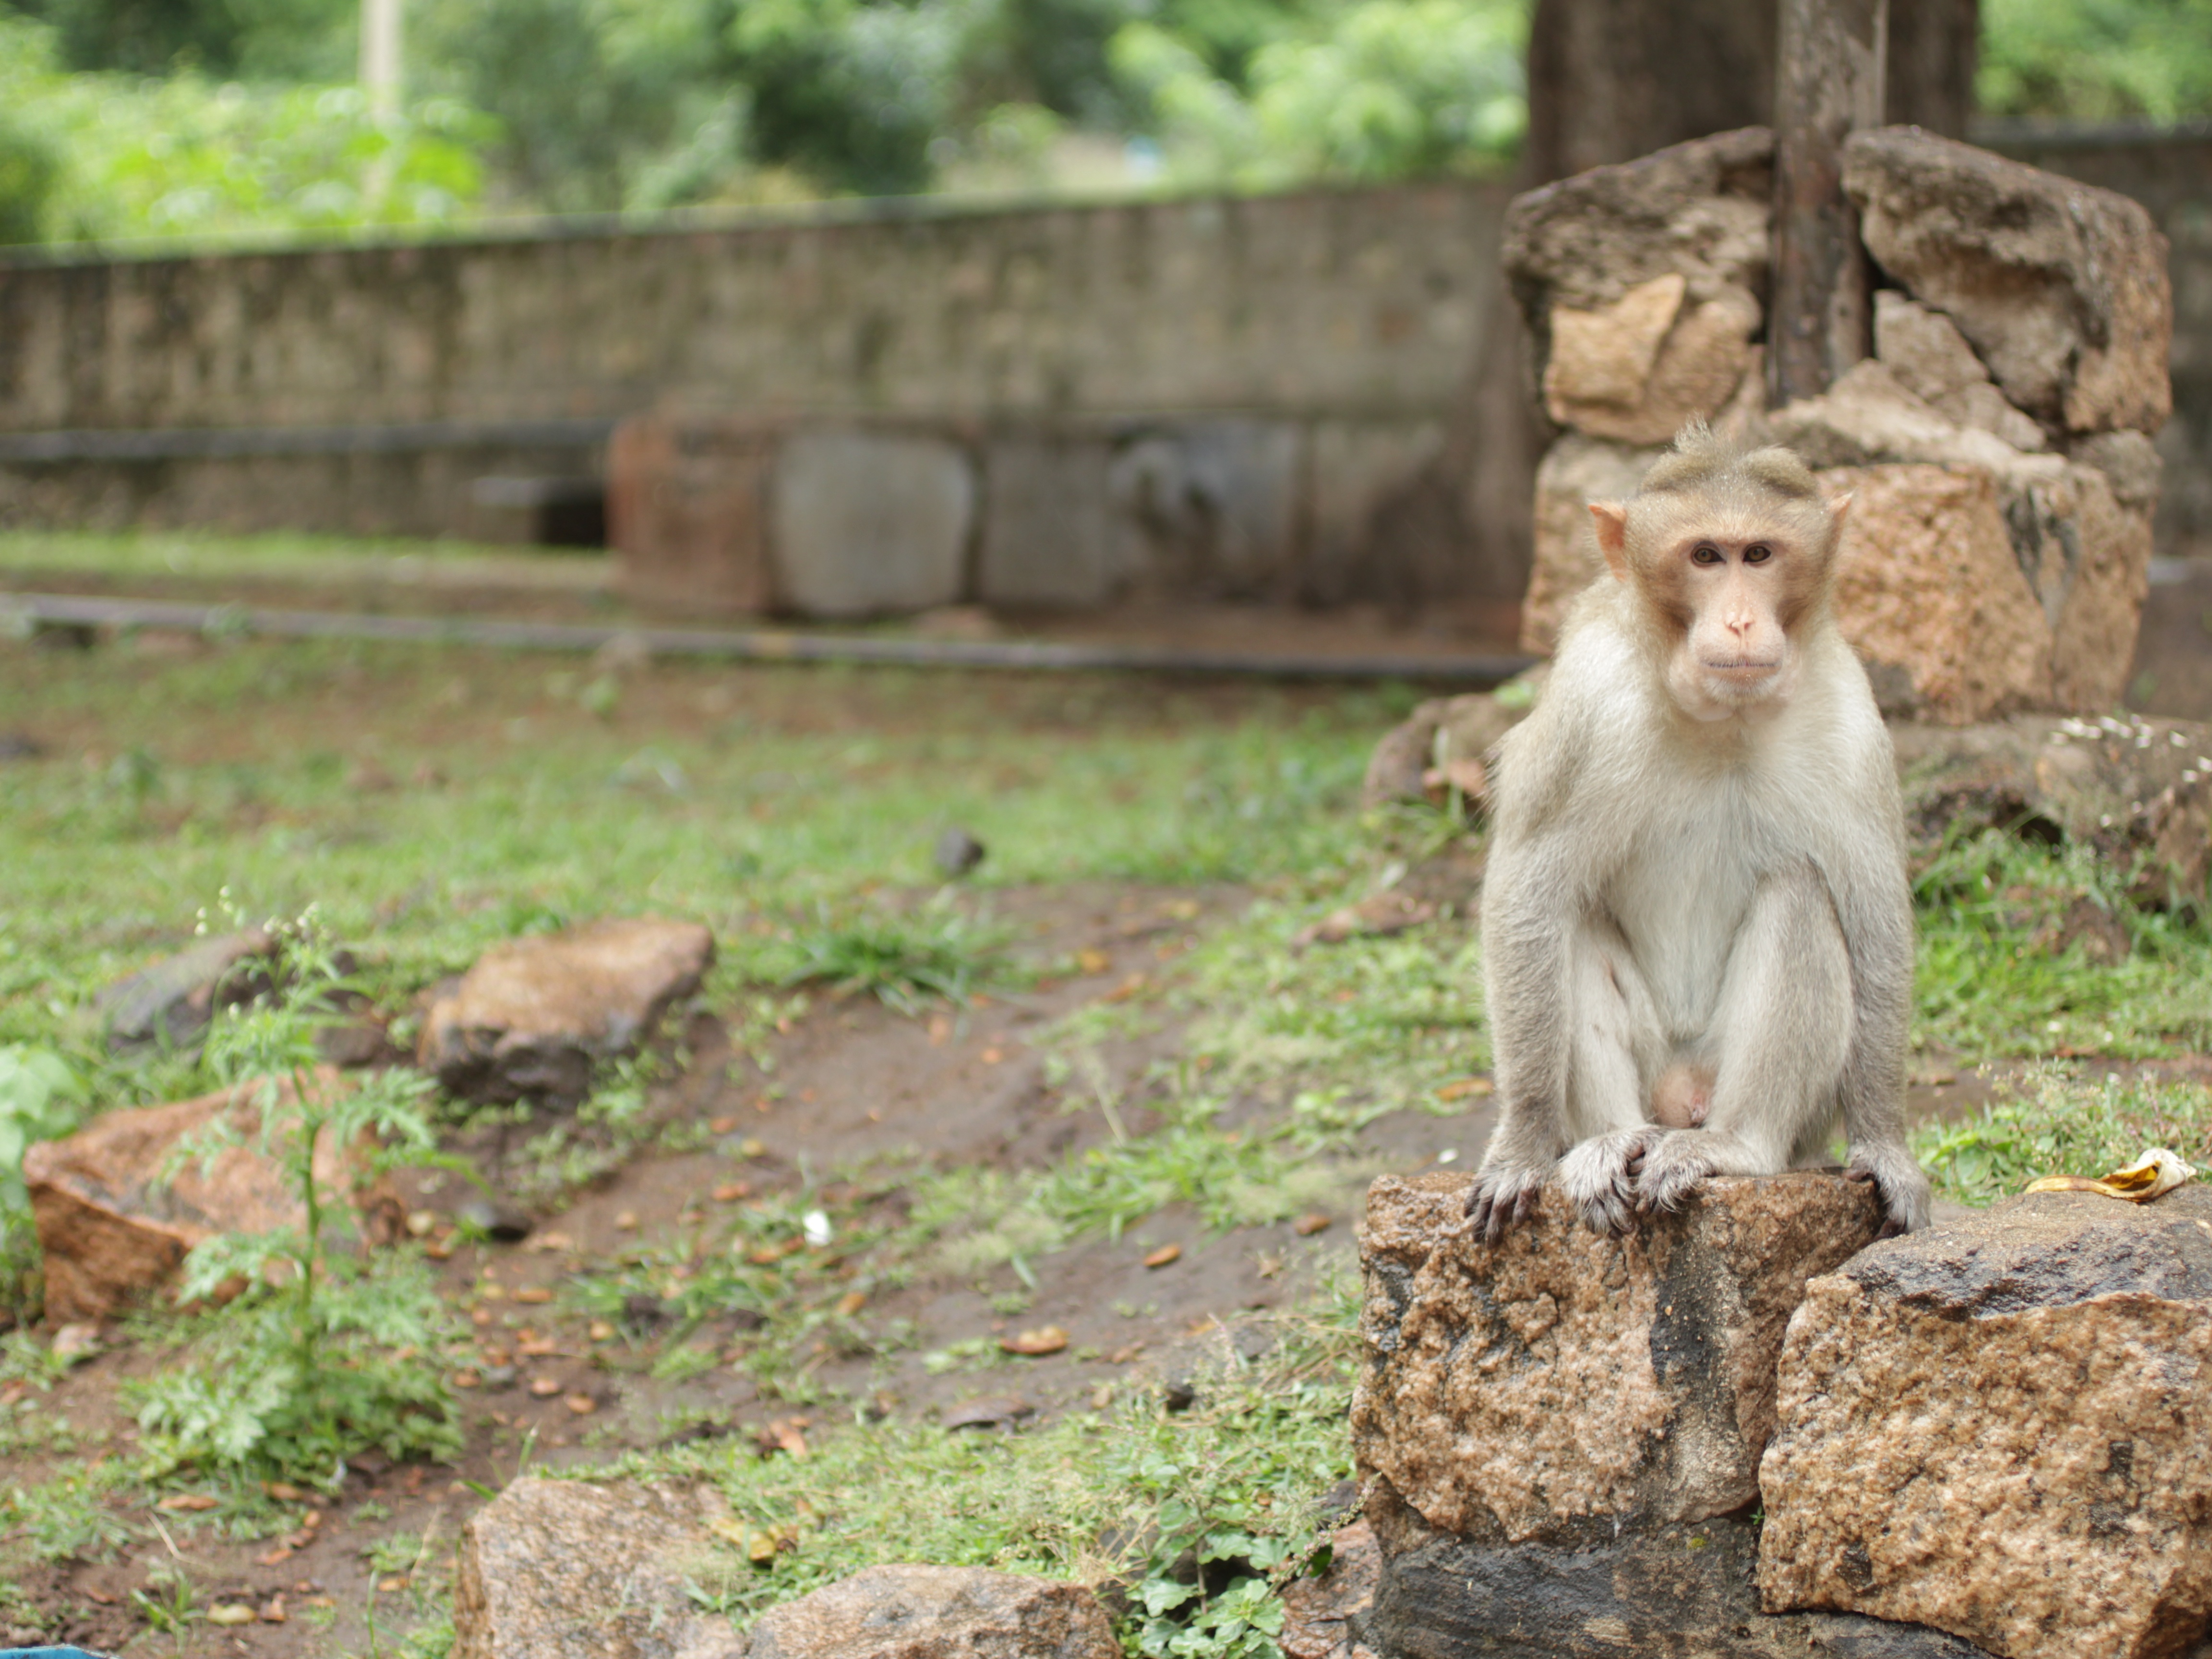
nature, animal, wildlife, wild, zoo, mammal, monkey, fauna, primate, vertebrate, macaque, old world monkey